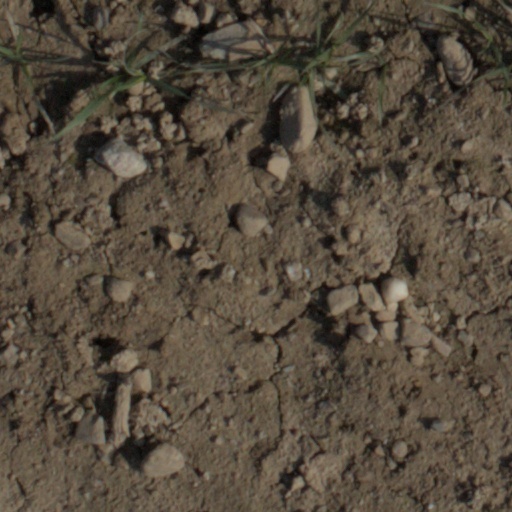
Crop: wheat